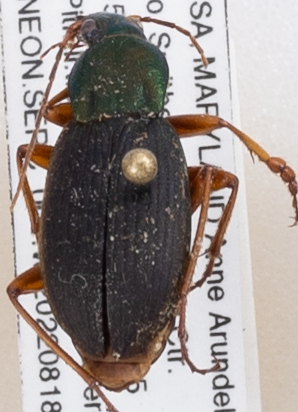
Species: Chlaenius aestivus
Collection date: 2022-08-18 04:00:00
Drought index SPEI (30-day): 0.63
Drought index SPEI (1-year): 0.47
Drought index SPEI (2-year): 1.28